British Rail Class 86

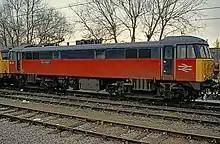
86241 "Glenfiddich", in parcels sector livery, at Northampton in 1992

The Railfreight sector introduced its new two tone grey livery in 1987, initially without sub-sector logos due to shared operations on Speedlink and Freightliner duties. Four Class 86s received Railfreight General logos from June 1988, but all Class 86/6 locomotives carried Railfreight Distribution livery beginning in January 1990. Finally, the parcels sector introduced a new red and grey livery with repaints from July 1990 to July 1991, which was replaced with Rail Express Systems livery applied between December 1991 to February 1995.